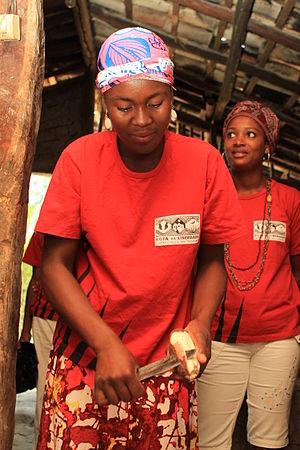
Instrument rudimentaire pour réduire le manioc en farine
En Guyane, le manioc a longtemps constitué la base de l'alimentation, et cela est encore vrai dans les zones rurales reposant sur les productions de l'abattis. On le trouve sur les marchés sous forme de tubercules pour les variétés douces appelées ici en créole puis français kranmannyòk, et sous forme transformée pour les variétés amères.
Le couac, est une semoule fabriquée à partir de la racine de manioc épluchée, macérée dans de l’eau, râpée et égouttée afin d’éliminer le poison qu'elle contient. Les racines du manioc sont vendues sur les marchés sous le nom de kramangnok pour les variétés douces, et transformées sous les noms de kwak ; couac, kasav cassave, sispa, tapioca ou crabio pour les variétés amères. Le couac est très apprécié par les habitants du Brésil et des Guyanes. En Afrique de l'Ouest, il correspond au gari.